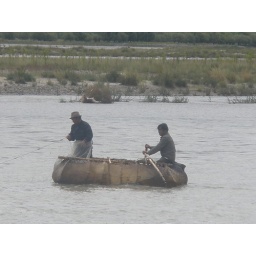
On the way back from seeing Yamdrok lake we saw these two fisherman in their rudimentary home-made boat